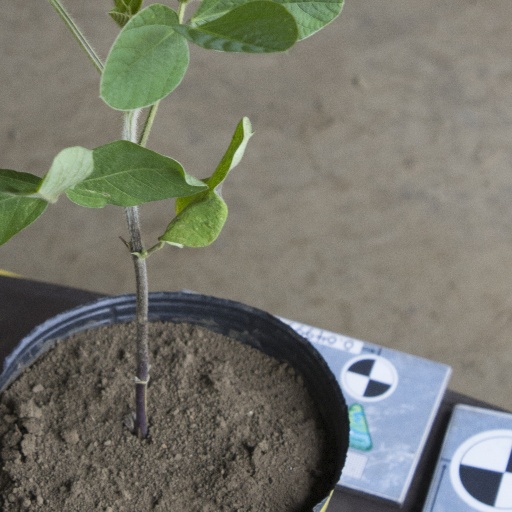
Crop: soybean